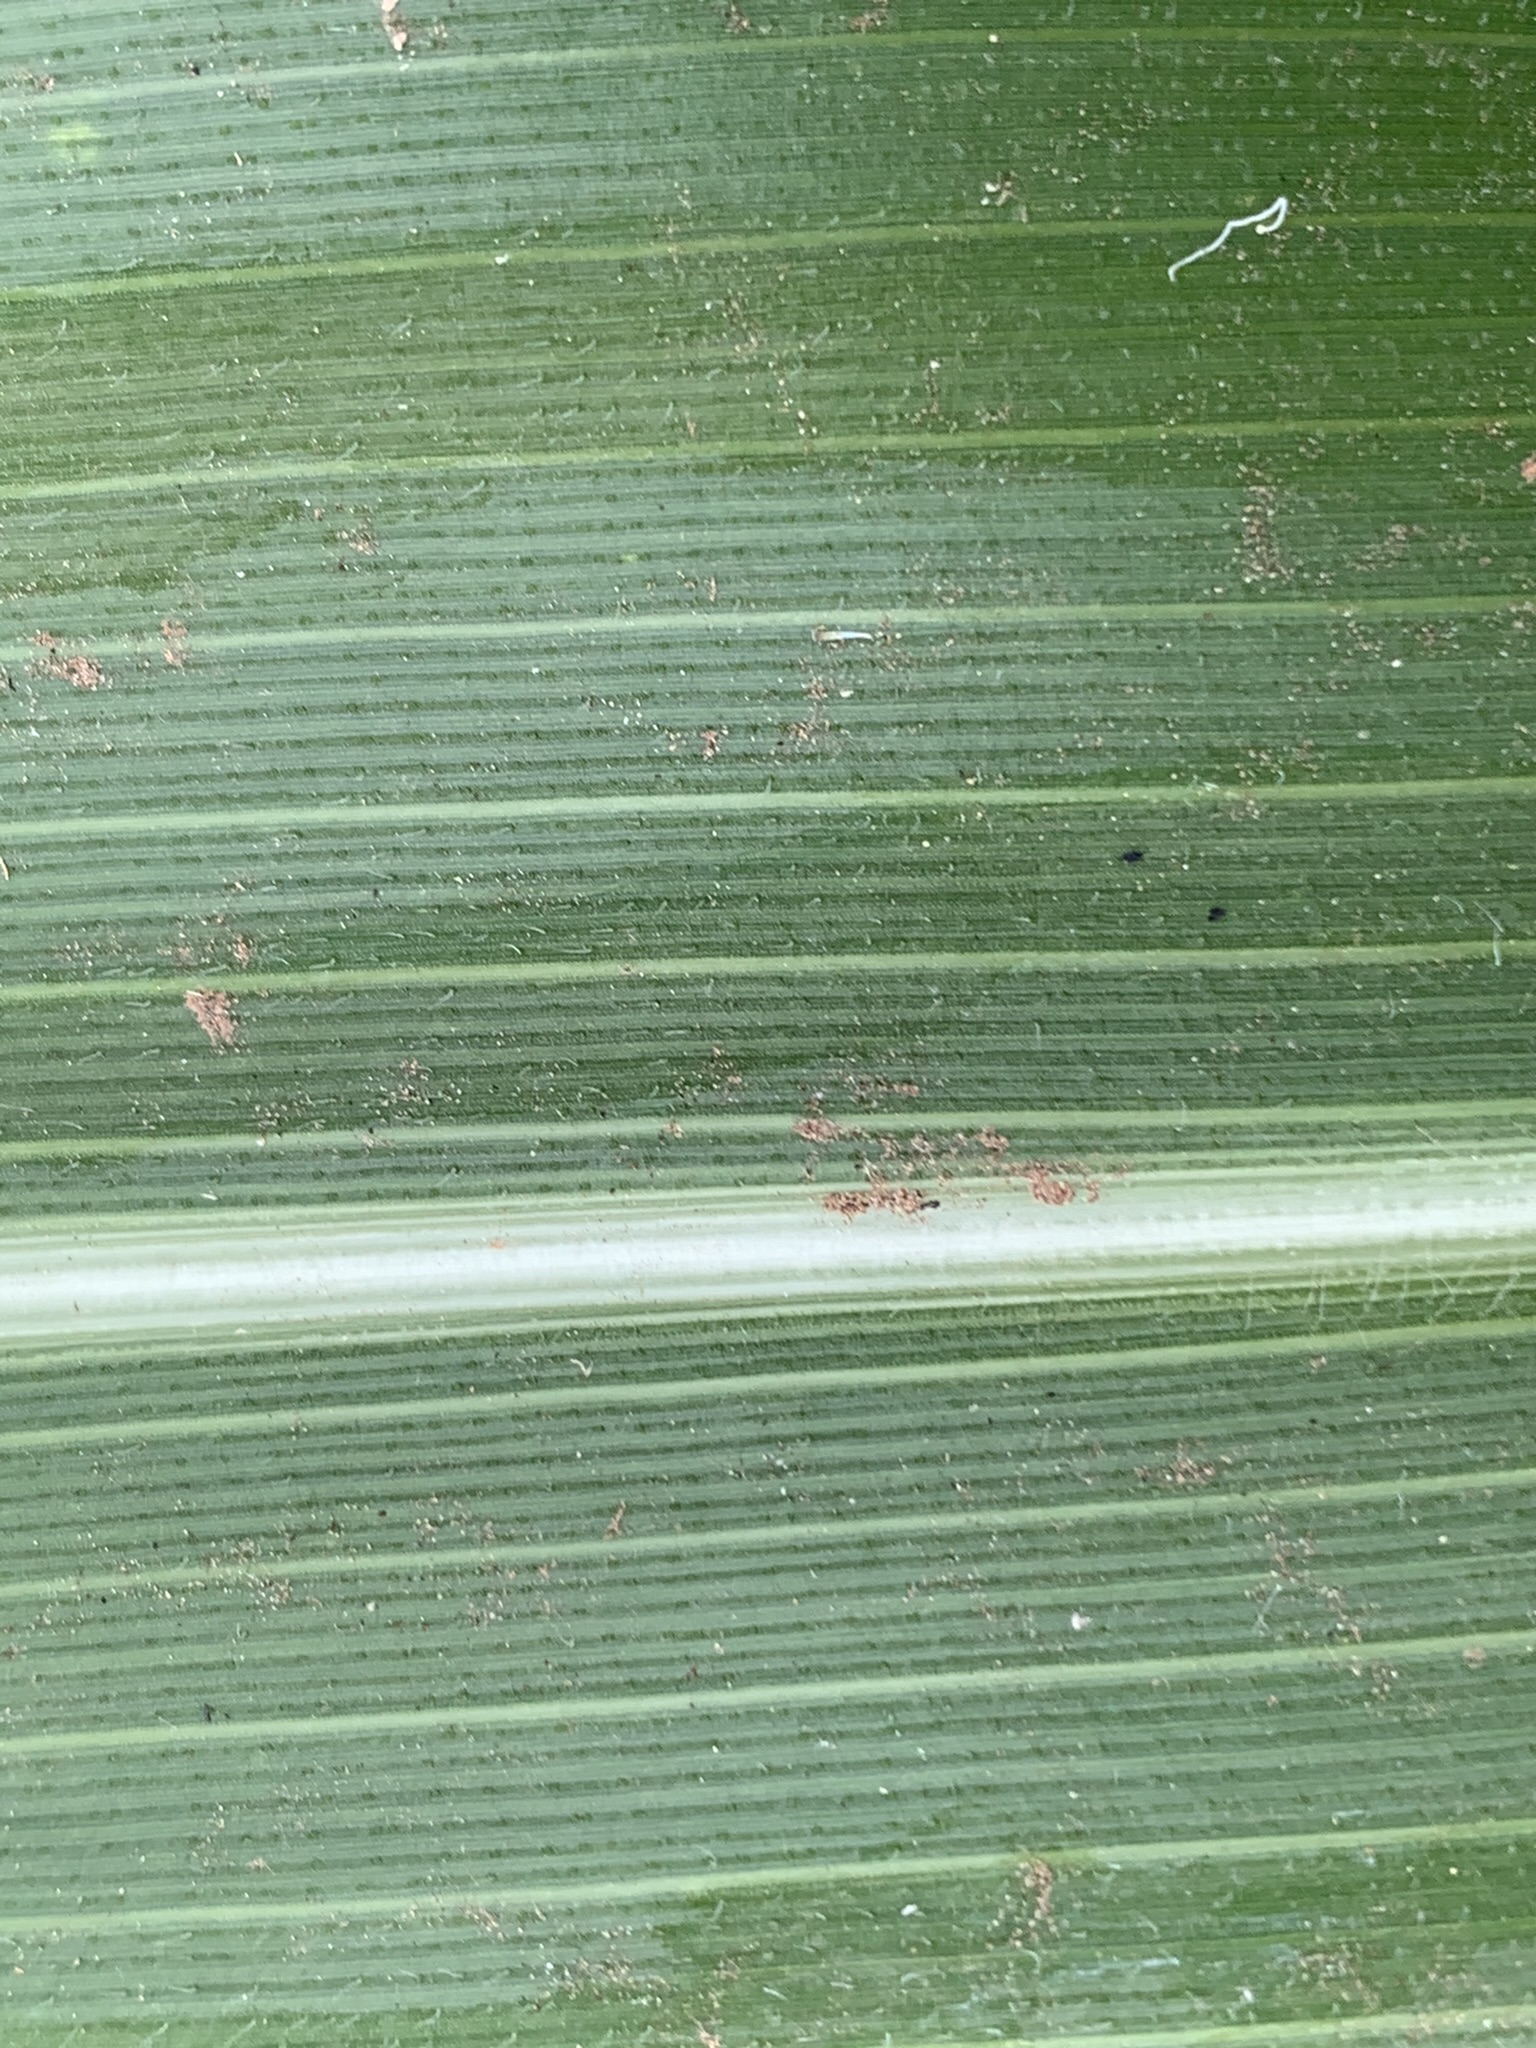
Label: Healthy